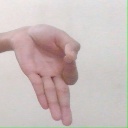
अक्षर: ज्ञ